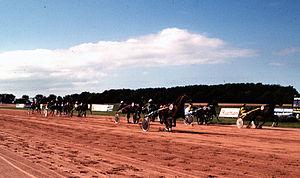
L'Hippodrome de La Glacerie
L'hippodrome de La Glacerie se situe sur la commune de Cherbourg-en-Cotentin, sur la commune déléguée de La Glacerie dans la Manche.
La Glacerie est une ancienne commune française, aujourd'hui commune déléguée, située dans le département de la Manche en région Normandie, peuplée de 6 142 habitants. Elle a été créée en 1901 par démembrement du territoire de la commune de Tourlaville.